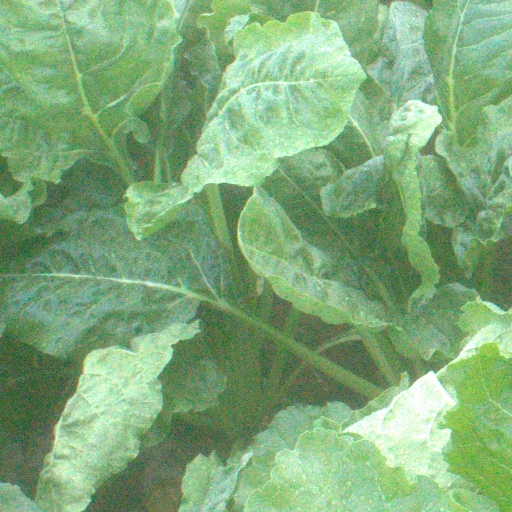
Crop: sugar beet